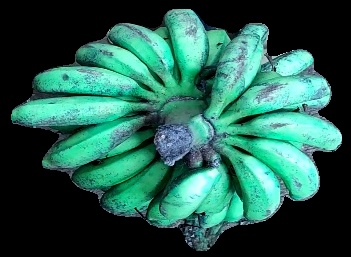
Variety: rasbale
Grade: grade3